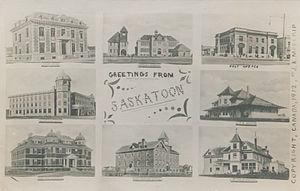
Cette page concerne des événements d'actualité qui se sont produits durant l'année 1912 dans la province canadienne de la Saskatchewan.